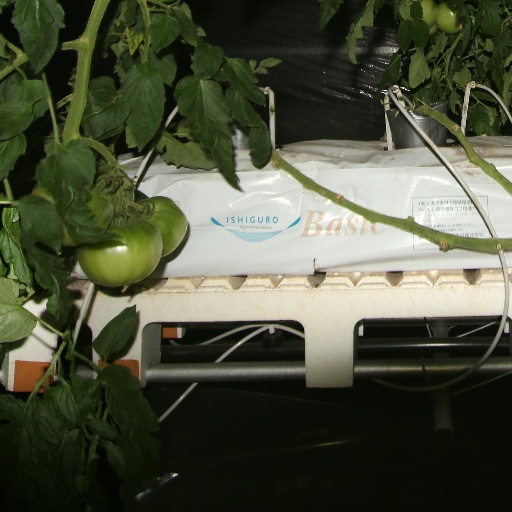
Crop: tomato